Good Ground Windmill

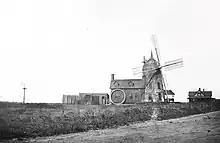
1876 photograph by George Bradford Brainerd (American, 1845-1887). Good Ground Mill, Southampton, Long Island, ca. 1872-1887.

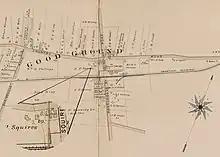
Good Ground Windmill map-1

The Good Ground mill site at 7 W. Montauk Highway was owned in the 1860s by Martin Van Buren Squires. He purchased the grist mill on Shelter Island, and had it transported by barge to the Red Creek area, and then hauled to the elevated land on the corner of Montauk Highway and Ponquogue Avenue. The mill was made of hand-hewn oak logs and stood forty feet high. The first miller was Ashby, followed by Theodore Corwith, who lived in a small house on Montauk Highway in Good Ground, and then by Timothy Griffing, who lived across the street from the mill. The advent of the railroad (LIRR) meant that inexpensive milled grains could be transported to Good Ground and the need for a local mill diminished.